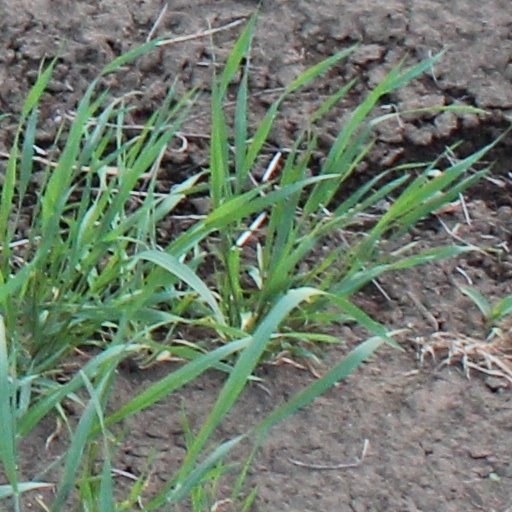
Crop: wheat